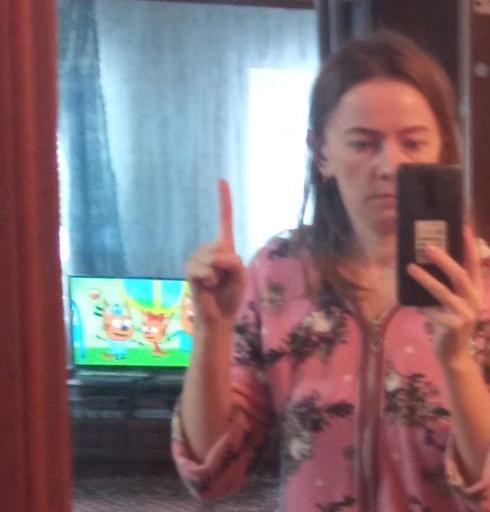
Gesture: one